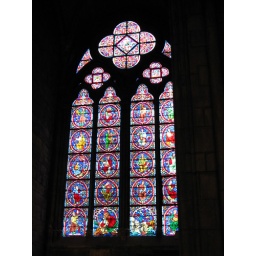
Stained glass windows in Notre Dame